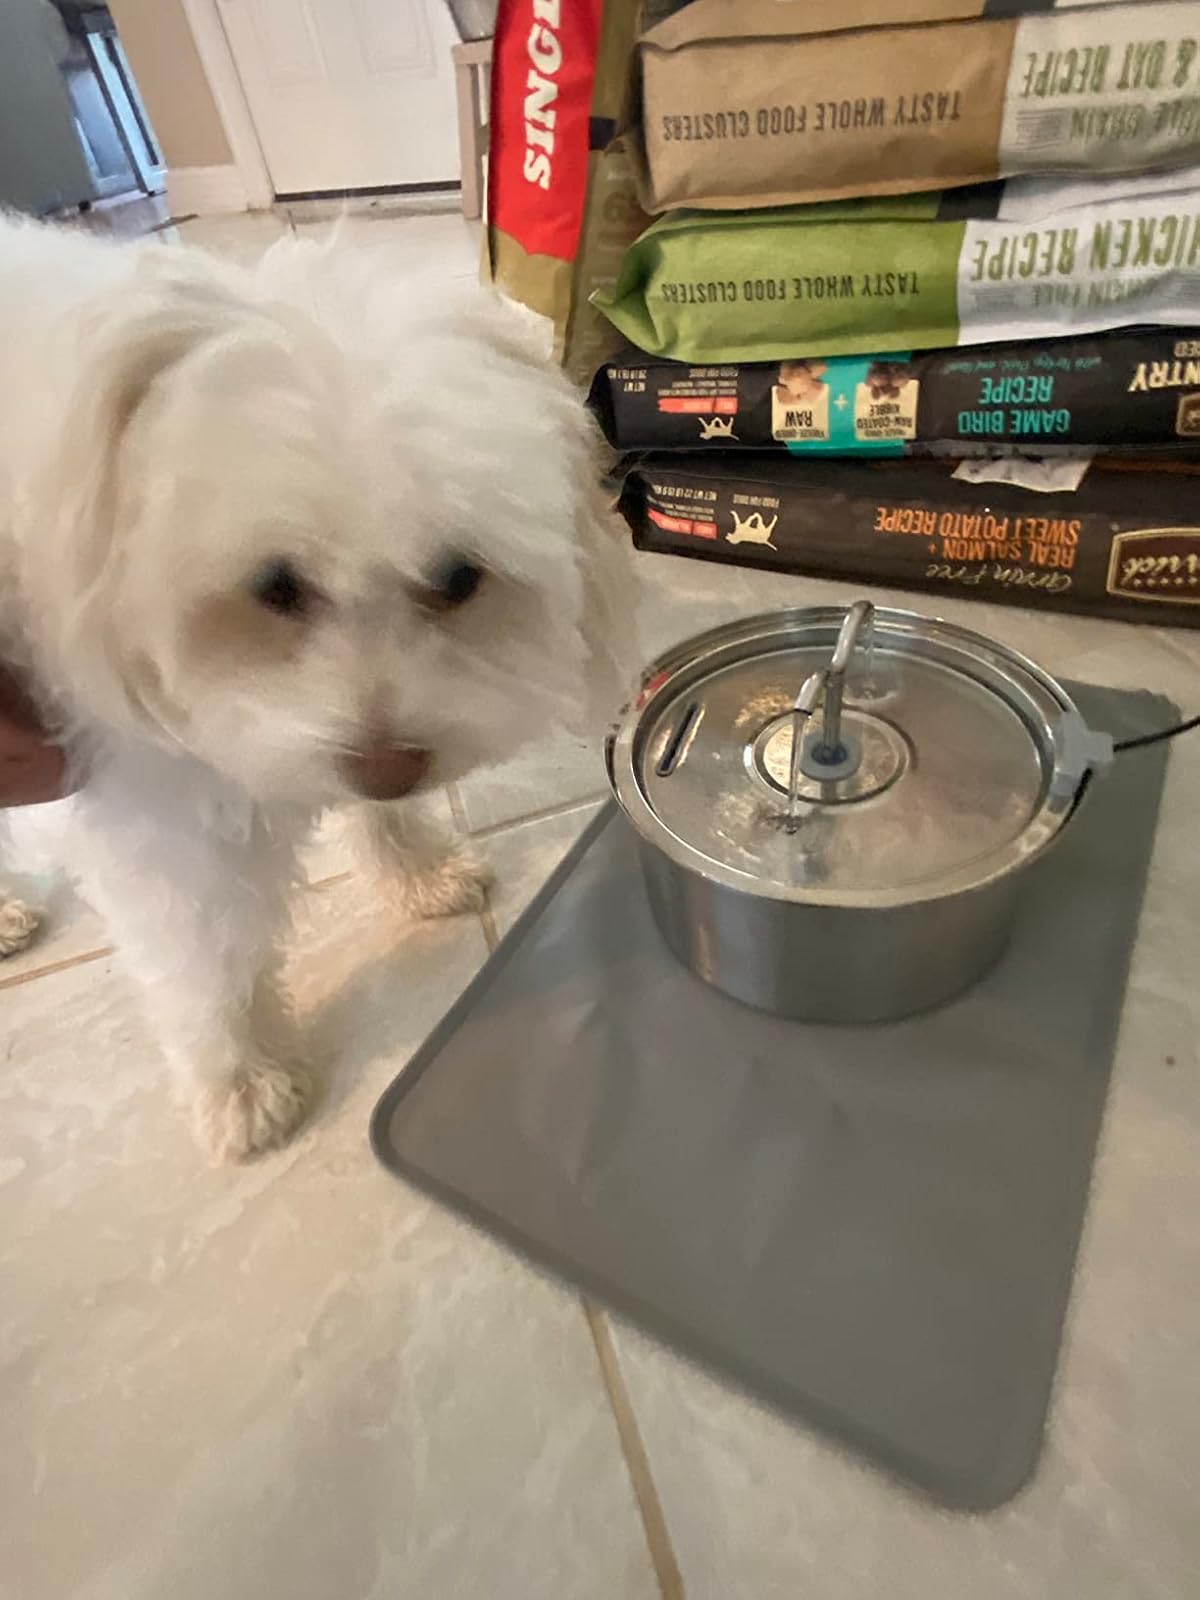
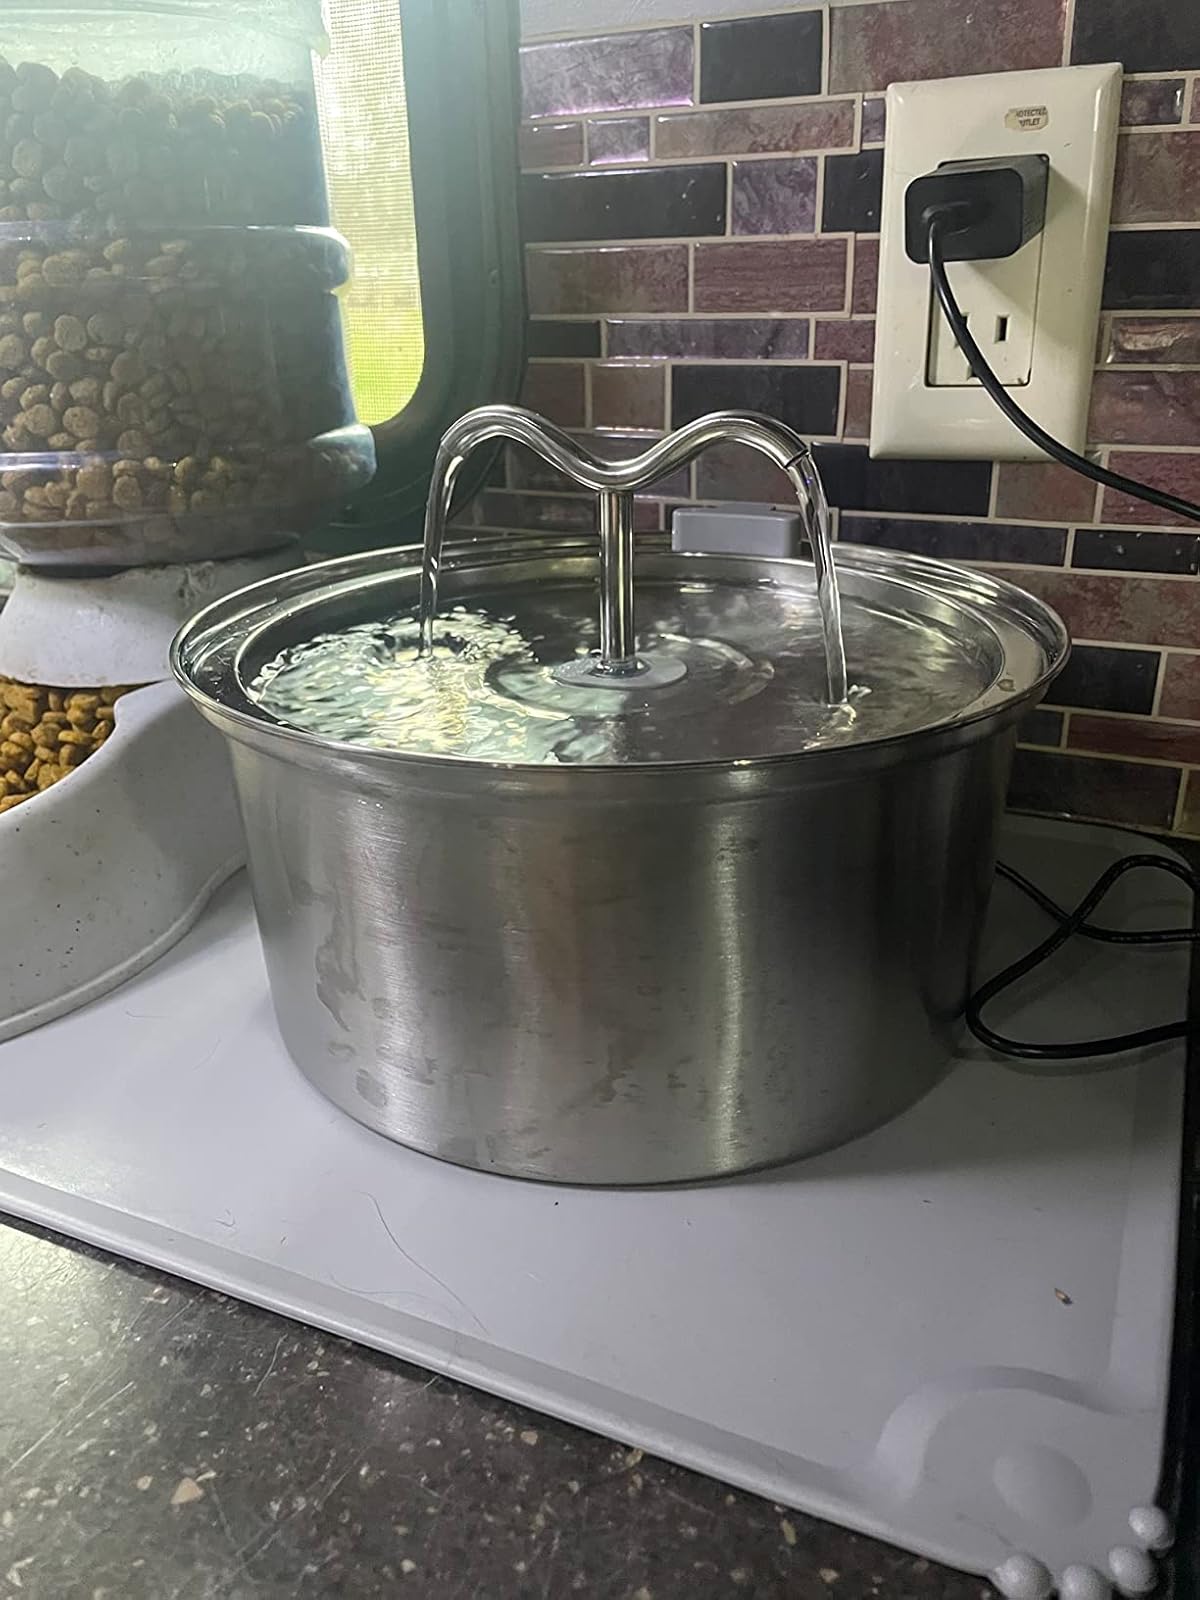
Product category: items_bowl
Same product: yes